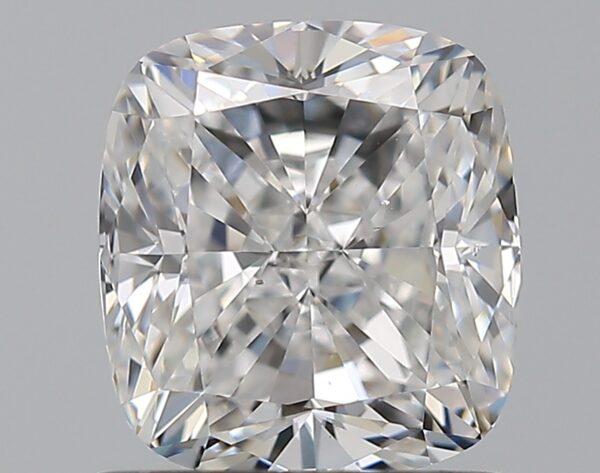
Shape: cushion
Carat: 1.33
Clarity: VS2
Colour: D
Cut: EX
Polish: EX
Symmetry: EX
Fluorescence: N
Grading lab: GIA
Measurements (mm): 6.46 x 5.91 x 4.09